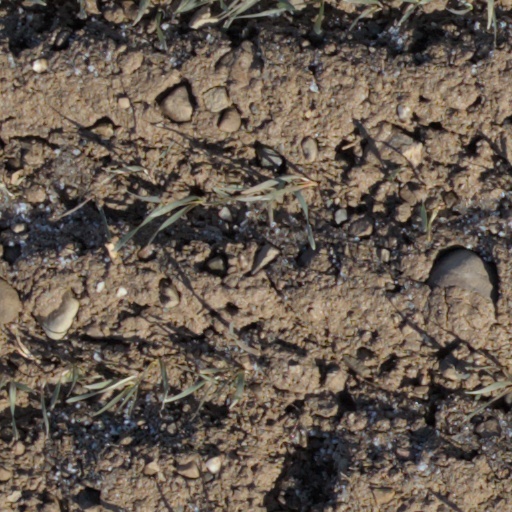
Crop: wheat